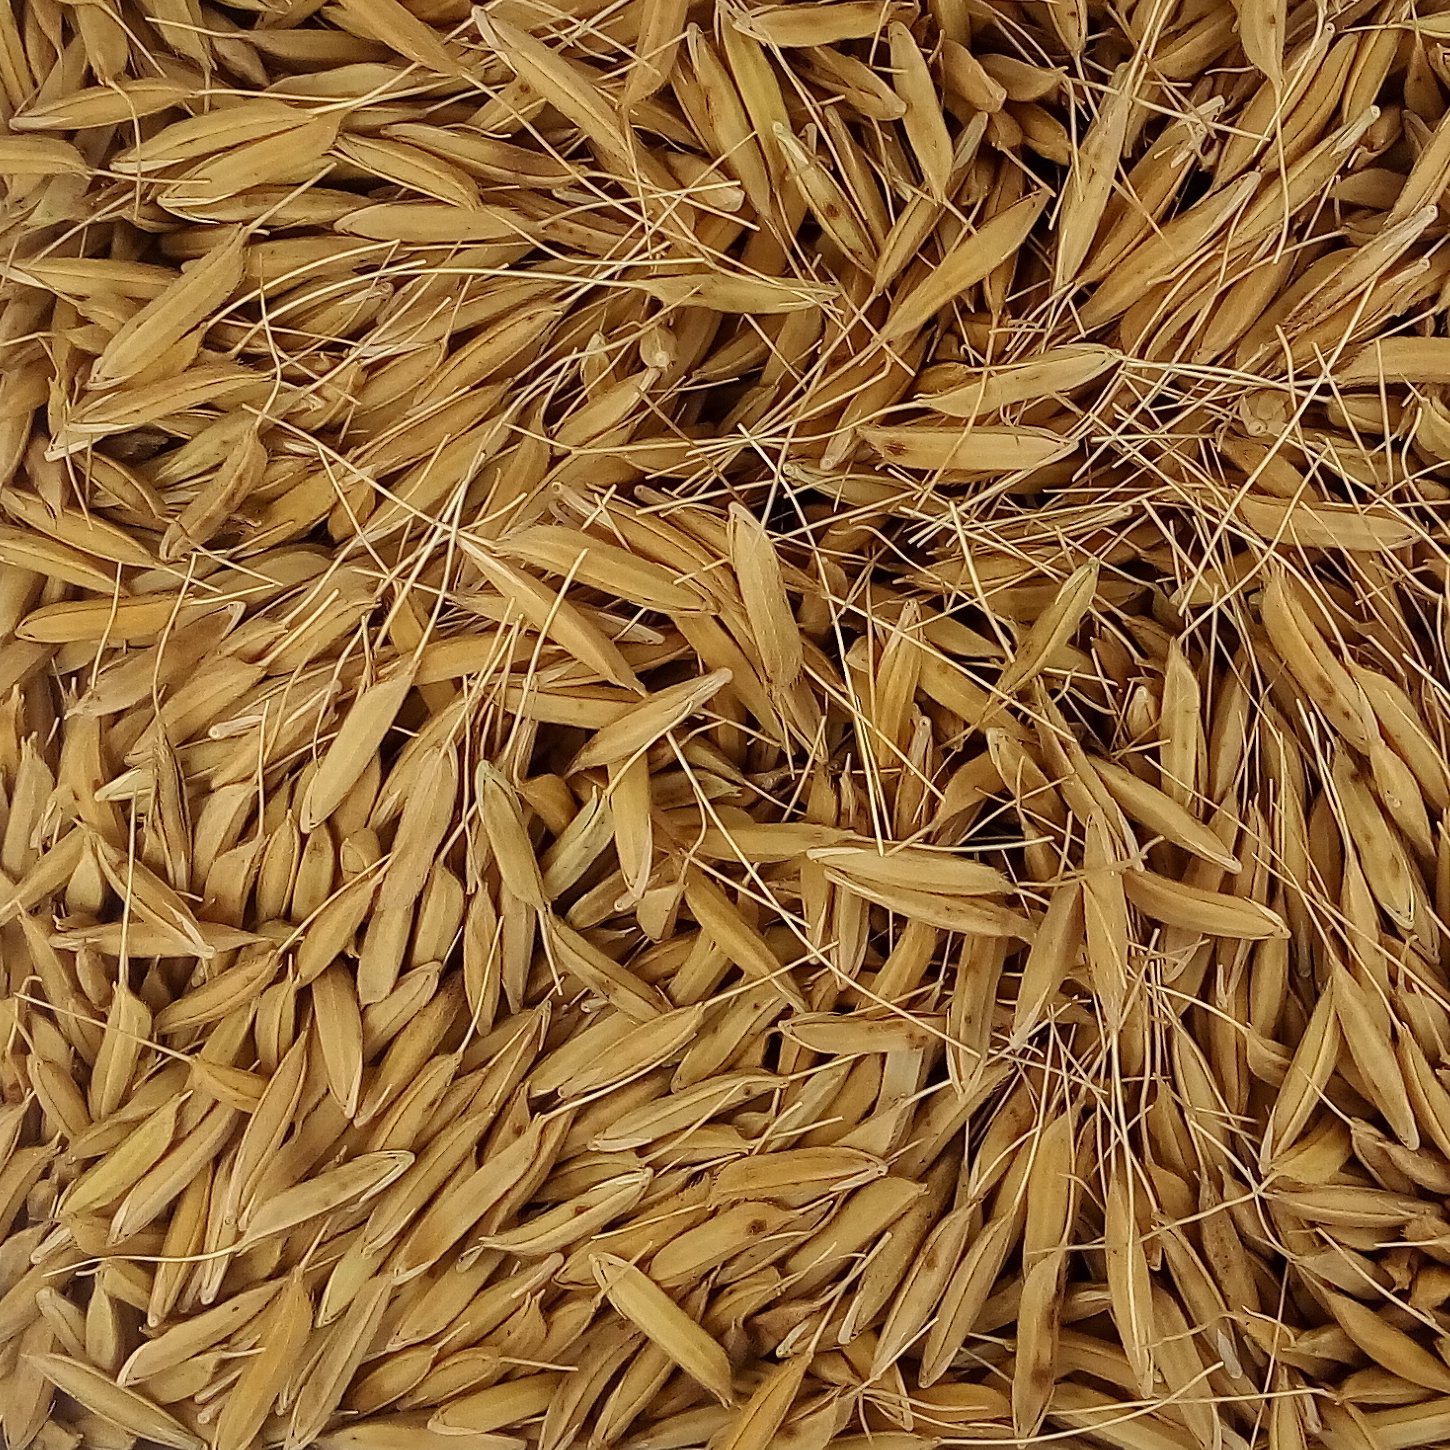
Rice seed variety: PB_6